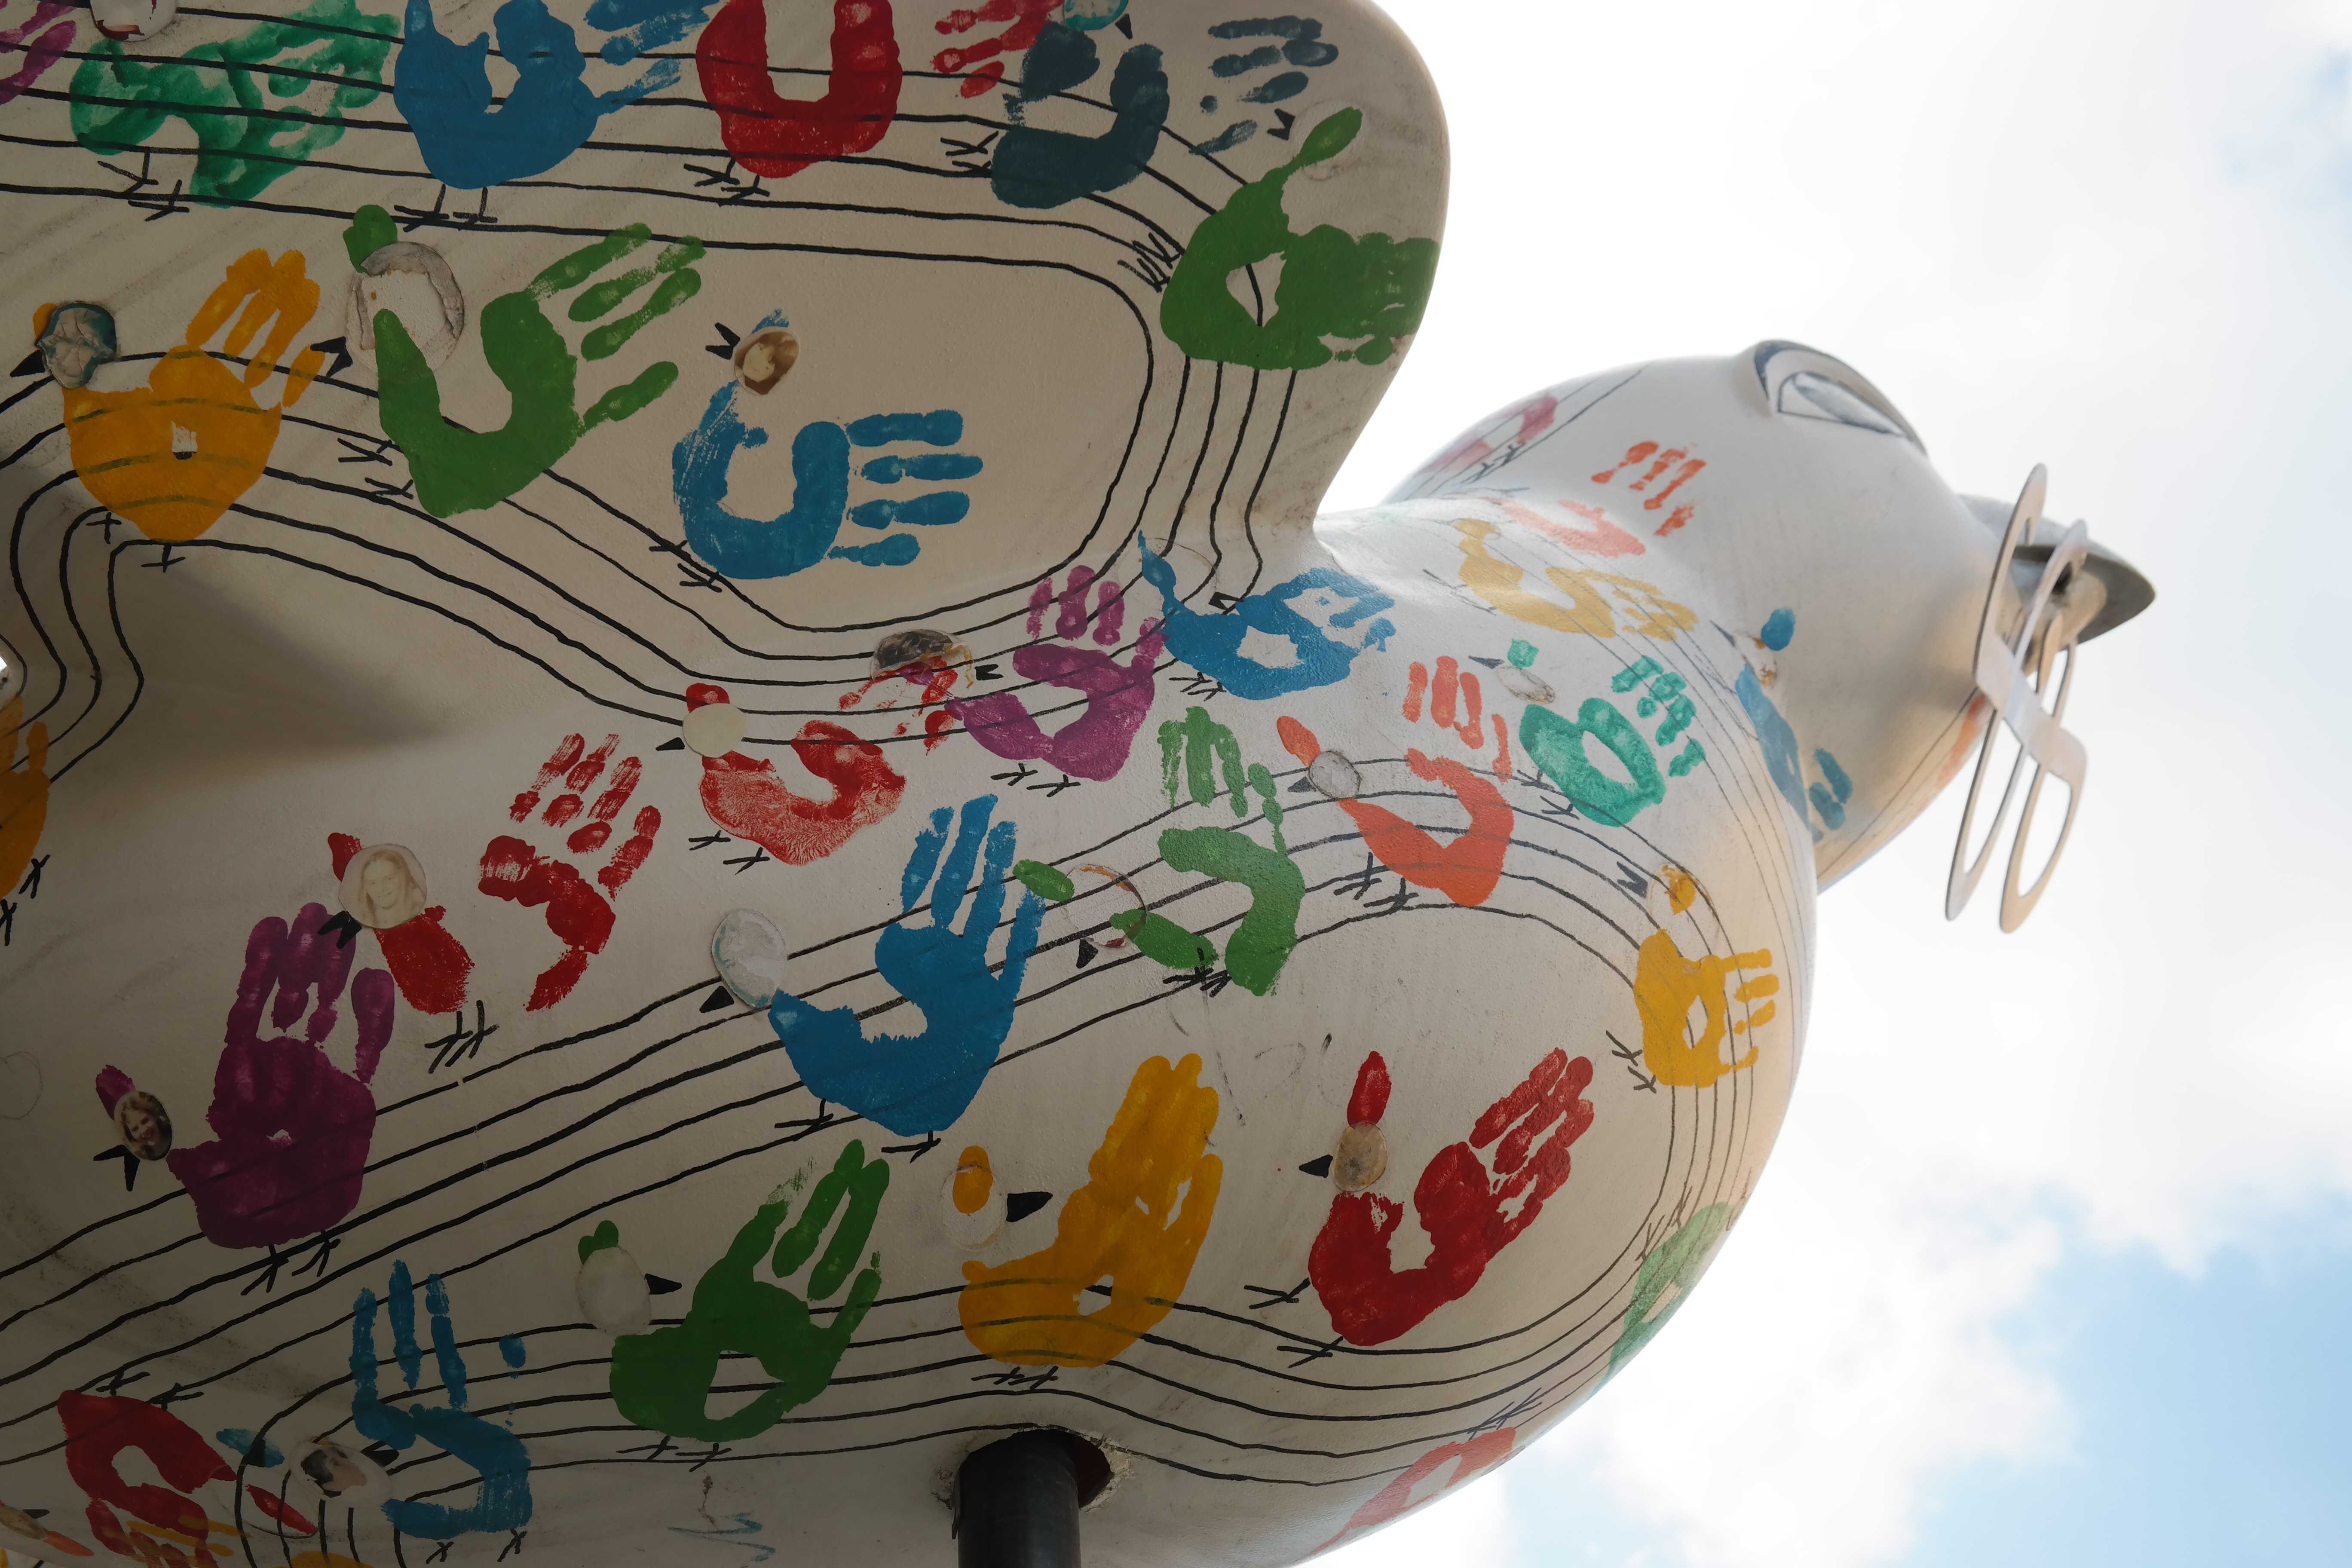
vehicle, color, colorful, toy, artwork, art, illustration, hands, painted, sparrow, ulm spatz